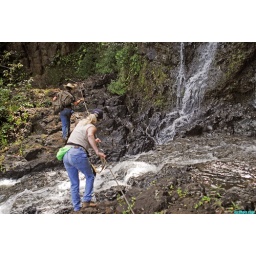
crossing the river above the falls on slippery ground